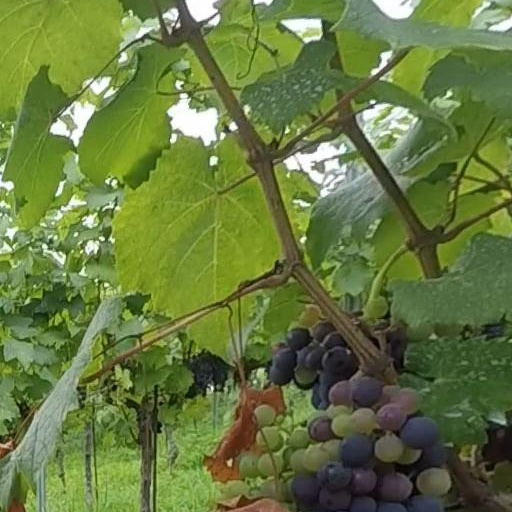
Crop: grape